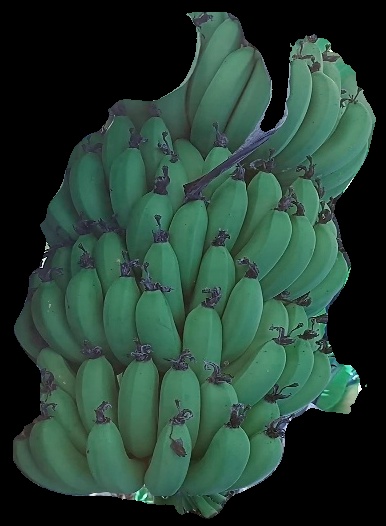
Variety: pachbale
Grade: grade1